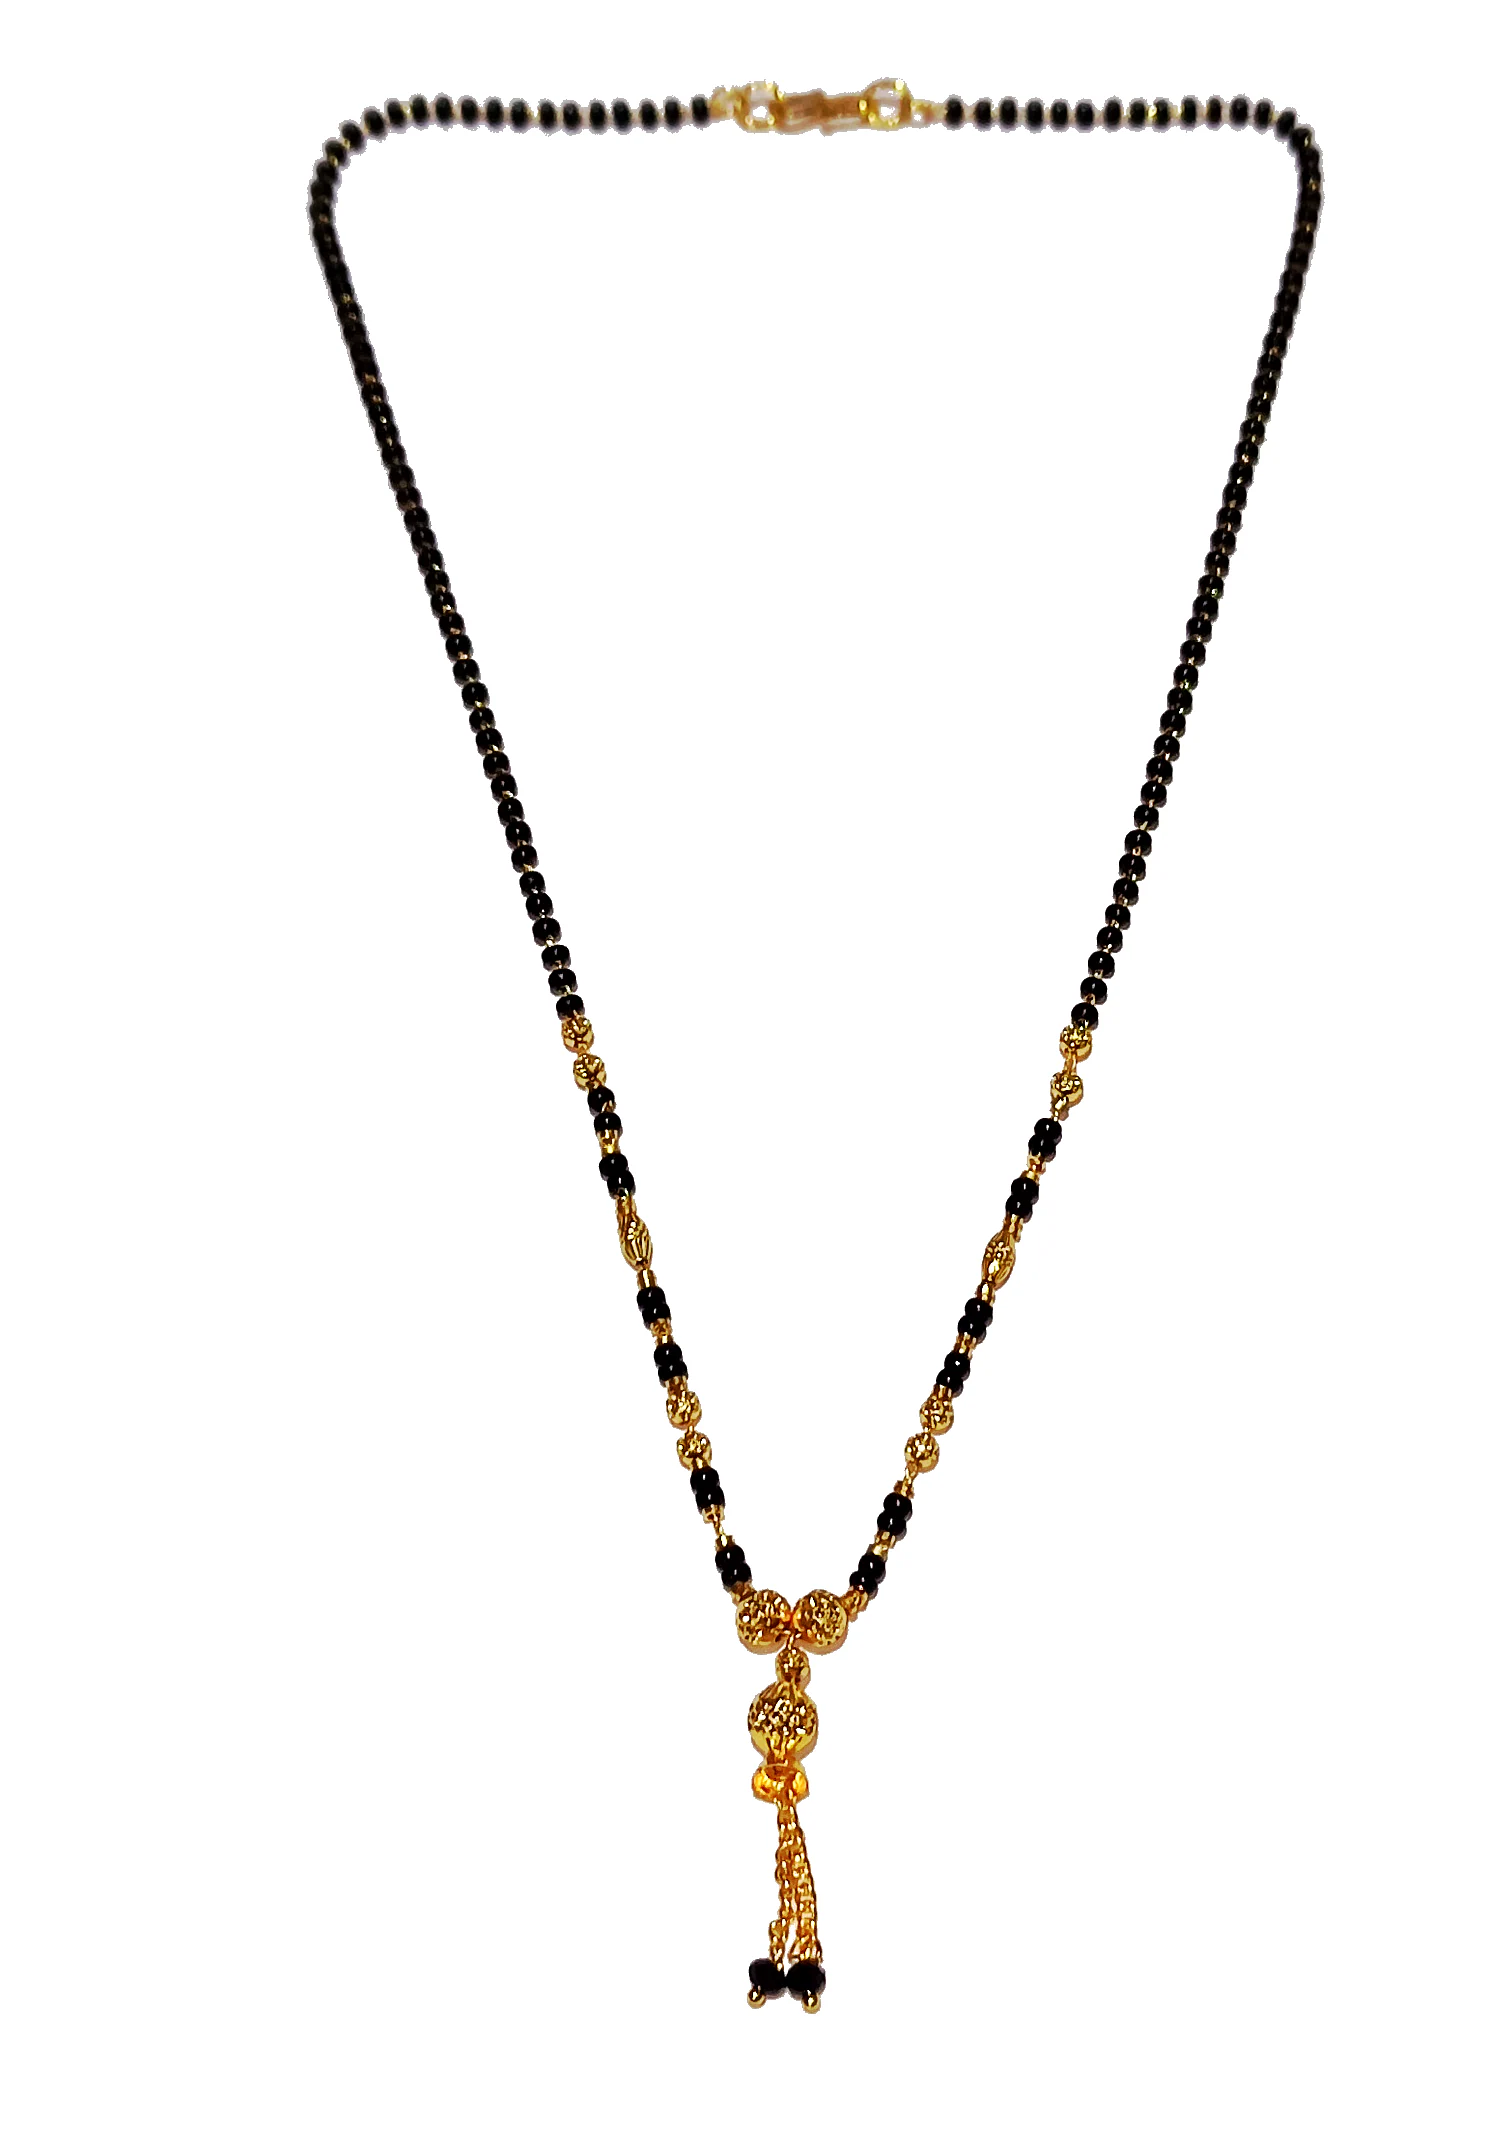
Adhira's stylish Maharashtrian chain mangalsutra for women total length 18 inch Alloy Mangalsutra
Type: Traditional Jewellery
Brand: Adhira's
Price: Rs. 199
Primary Color: Black Material: Alloy Length : 18inch ‘Mangal’ implies auspicious and ‘sutra’ denotes thread, both making the most significant symbol of marital bliss called ‘Mangalsutra’. Mangals?tra is an ornament of a woman denoting her marital status. We at shrungarika modernised the traditional form of Mangalsutra to suit the modern woman and to glamorize your contemporary look. We at shrungarika design Mangalsutras that can be worn as statement necklaces. Our jewelry is designed with fine craftsmanship and dedication to meet high expectations.Add this antique mangalsutra to your accessories collection. The Originality of the artistic designs will make you stare. These collectibles fit the modern and daring woman’s stylish & fashion mood, from classy sophistication with a bit of an edge, to trendy glamour or refined and casualPrimary Color: Black Material: Alloy Length : 18inch ‘Mangal’ implies auspicious and ‘sutra’ denotes thread, both making the most significant symbol of marital bliss called ‘Mangalsutra’. Mangals?tra is an ornament of a woman denoting her marital status. We at shrungarika modernised the traditional form of Mangalsutra to suit the modern woman and to glamorize your contemporary look. We at shrungarika design Mangalsutras that can be worn as statement necklaces. Our jewelry is designed with fine craftsmanship and dedication to meet high expectations.Add this antique mangalsutra to your accessories collection. The Originality of the artistic designs will make you stare. These collectibles fit the modern and daring woman’s stylish & fashion mood, from classy sophistication with a bit of an edge, to trendy glamour or refined and casualPrimary Color: Black Material: Alloy Length : 18inch ‘Mangal’ implies auspicious and ‘sutra’ denotes thread, both making the most significant symbol of marital bliss called ‘Mangalsutra’. Mangals?tra is an ornament of a woman denoting her marital status. We at shrungarika modernised the traditional form of Mangalsutra to suit the modern woman and to glamorize your contemporary look. We at shrungarika design Mangalsutras that can be worn as statement necklaces. Our jewelry is designed with fine craftsmanship and dedication to meet high expectations.Add this antique mangalsutra to your accessories collection. The Originality of the artistic designs will make you stare. These collectibles fit the modern and daring woman’s stylish & fashion mood, from classy sophistication with a bit of an edge, to trendy glamour or refined and casualPrimary Color: Black Material: Alloy Length : 18inch ‘Mangal’ implies auspicious and ‘sutra’ denotes thread, both making the most significant symbol of marital bliss called ‘Mangalsutra’. Mangals?tra is an ornament of a woman denoting her marital status. We at shrungarika modernised the traditional form of Mangalsutra to suit the modern woman and to glamorize your contemporary look. We at shrungarika design Mangalsutras that can be worn as statement necklaces. Our jewelry is designed with fine craftsmanship and dedication to meet high expectations.Add this antique mangalsutra to your accessories collection. The Originality of the artistic designs will make you stare. These collectibles fit the modern and daring woman’s stylish & fashion mood, from classy sophistication with a bit of an edge, to trendy glamour or refined and casual Primary Color: Black Material: Alloy Length : 18inch ‘Mangal’ implies auspicious and ‘sutra’ denotes thread, both making the most significant symbol of marital bliss called ‘Mangalsutra’. Mangals?tra is an ornament of a woman denoting her marital status. We at shrungarika modernised the traditional form of Mangalsutra to suit the modern woman and to glamorize your contemporary look. We at shrungarika design Mangalsutras that can be worn as statement necklaces. Our jewelry is designed with fine craftsmanship and dedication to meet high expectations.Add this antique mangalsutra to your accessories collection. The Originality of the artistic designs will make you stare. These collectibles fit the modern and daring woman’s stylish & fashion mood, from classy sophistication with a bit of an edge, to trendy glamour or refined and casual
Features: chain mangalsutra,Stylish and Trendy Design From shrungarika Fashion Jewellery, Perfect for Every occasion and Daily Use.
Included: 1.mangalutra